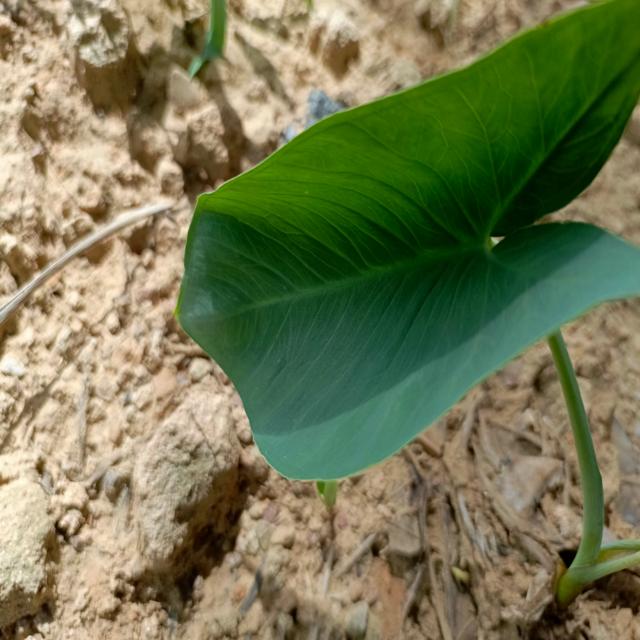
Label: Healthy